Polyarny, Murmansk Oblast

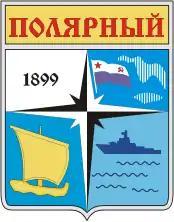
Old coat of arms of Polyarny

Within the framework of administrative divisions, Polyarny serves as the administrative center of the closed administrative-territorial formation of Alexandrovsk—an administrative unit with the status equal to that of the districts—to which it is directly subordinated. Within the framework of municipal divisions, the town of Polyarny is a part of Alexandrovsk Urban Okrug.